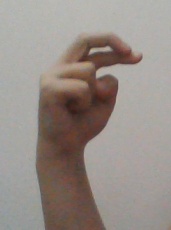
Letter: zay